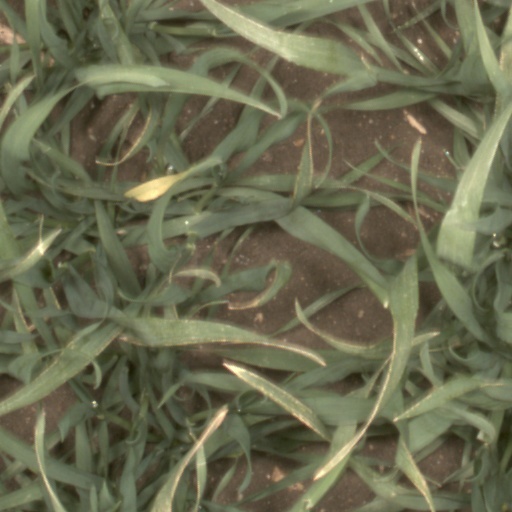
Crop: wheat